Birthplace of Frédéric Chopin

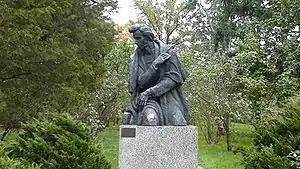
Chopin monument at Żelazowa Wola, by Józef Gosławski

The very first connotation of the village was the document of 1579, in which Mikołaj and Piotr Żelazo were mentioned as the owners of Żelazowa Wola. In the end of 18th century Piotr Łuszczewski, and next Paprockis family were the owners. There were eight houses in the village that time.